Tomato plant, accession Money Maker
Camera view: bottom (45 deg); turntable rotation: 240 degrees
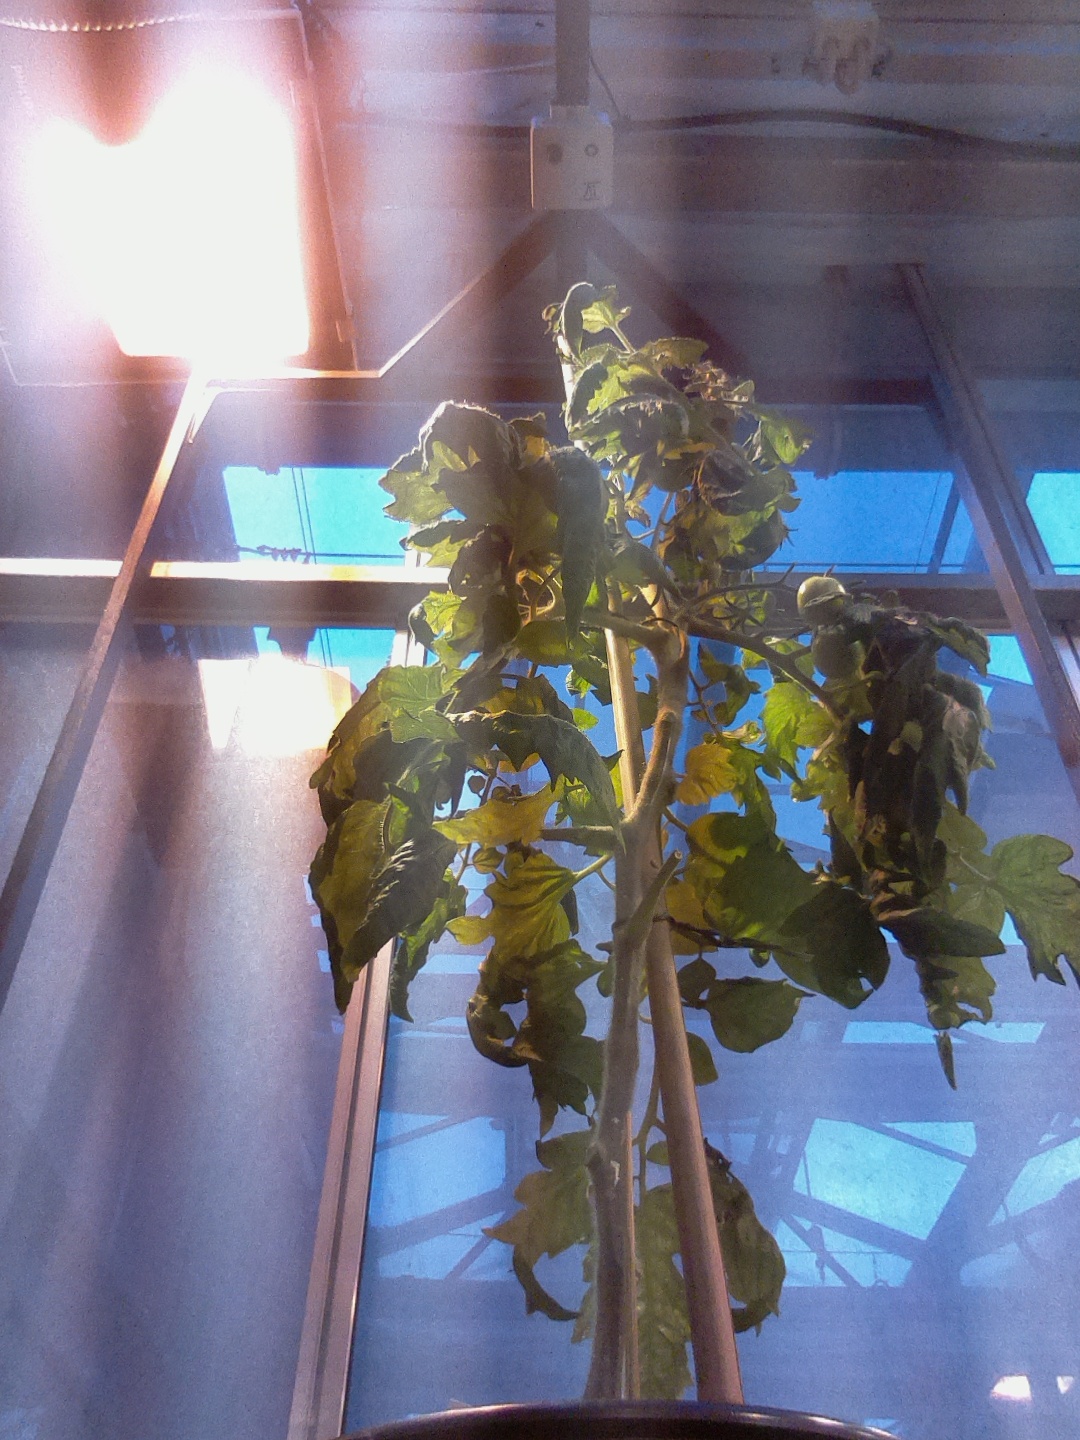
BBCH growth stage 71: 10%-20% of final fruit size